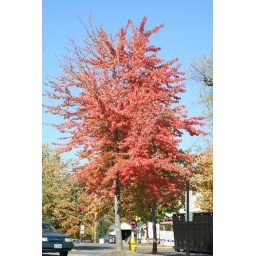
A pretty red tree at a parking lot by the Ward Edward Building at UCM.